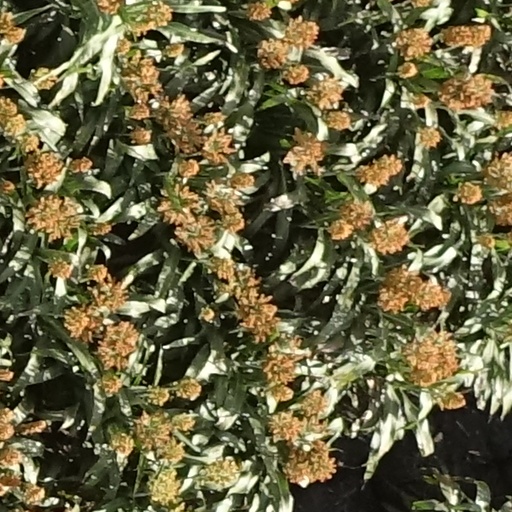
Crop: sorghum